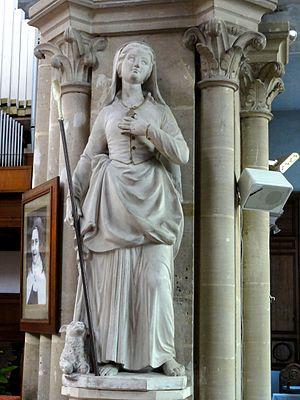
Statue de sainte Geneviève en bergère, en pierre, offerte à l'église en 1862.
L'église Sainte-Geneviève de Gouvieux est une église catholique paroissiale située à Gouvieux, commune de l'Oise. Derrière sa façade de style classique et ses murs en grande partie repris au XVIIIᵉ siècle, se cache un édifice de style gothique primitif huit fois centenaire. À l'intérieur, les remaniements et réparations successifs ne sont pratiquement visibles qu'au niveau de l'étage des fenêtres hautes et dans les dernières travées des bas-côtés ; ils s'expliquent par l'instabilité du terrain et l'insuffisance des fondations qui ont occasionné des désordres de structure. Les voûtes d'ogives d'origine ont disparu depuis longtemps et ont été remplacées par de fausses voûtes en bois et plâtre en 1861. Les quatre travées orientales ont été édifiées à la fin du XIIᵉ siècle et sont influencées par la cathédrale Notre-Dame de Paris et le chœur de Saint-Leu-d'Esserent. Les deux premières travées remontent aux années 1220 et appartiennent au courant architectural initié par les cathédrales de Soissons et de Chartres. Dans son ensemble, l'église Sainte-Geneviève demeure un édifice intéressant qui est tout à fait représentatif de l'architecture religieuse d'Île-de-France à son époque.